Za (cuneiform)

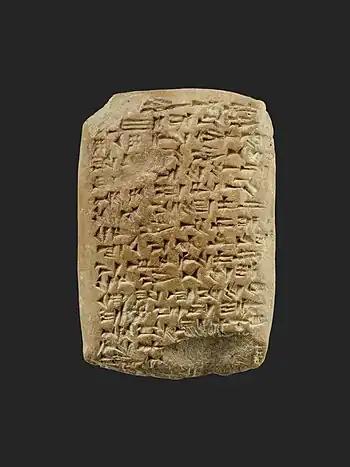
Cuneiform sign ZA, 13 line, 3rd character from line end, EA 15, Obverse. (See line drawing below)

The cuneiform sign za is a common use sign in the Amarna letters and the "Epic of Gilgamesh." It is used syllabically for "ṣa", "za", and "ZA" (ZA as parts of personal names, places, or common words, etc.), and alphabetically for "ṣ" (s), "z", or "a". (All the 4 vowels, "a, e, i, o" are interchangeable.)